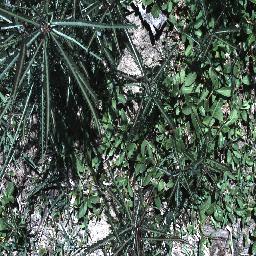
Label: parkinsonia